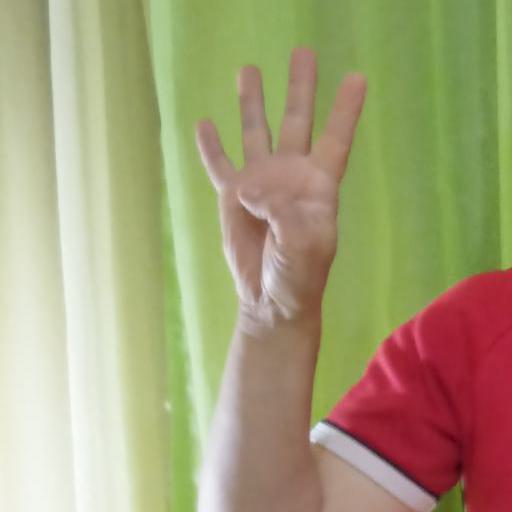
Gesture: four